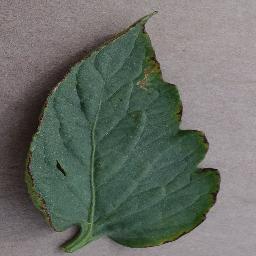
Label: Tomato___Bacterial_spot